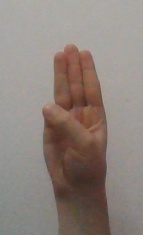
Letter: thaa